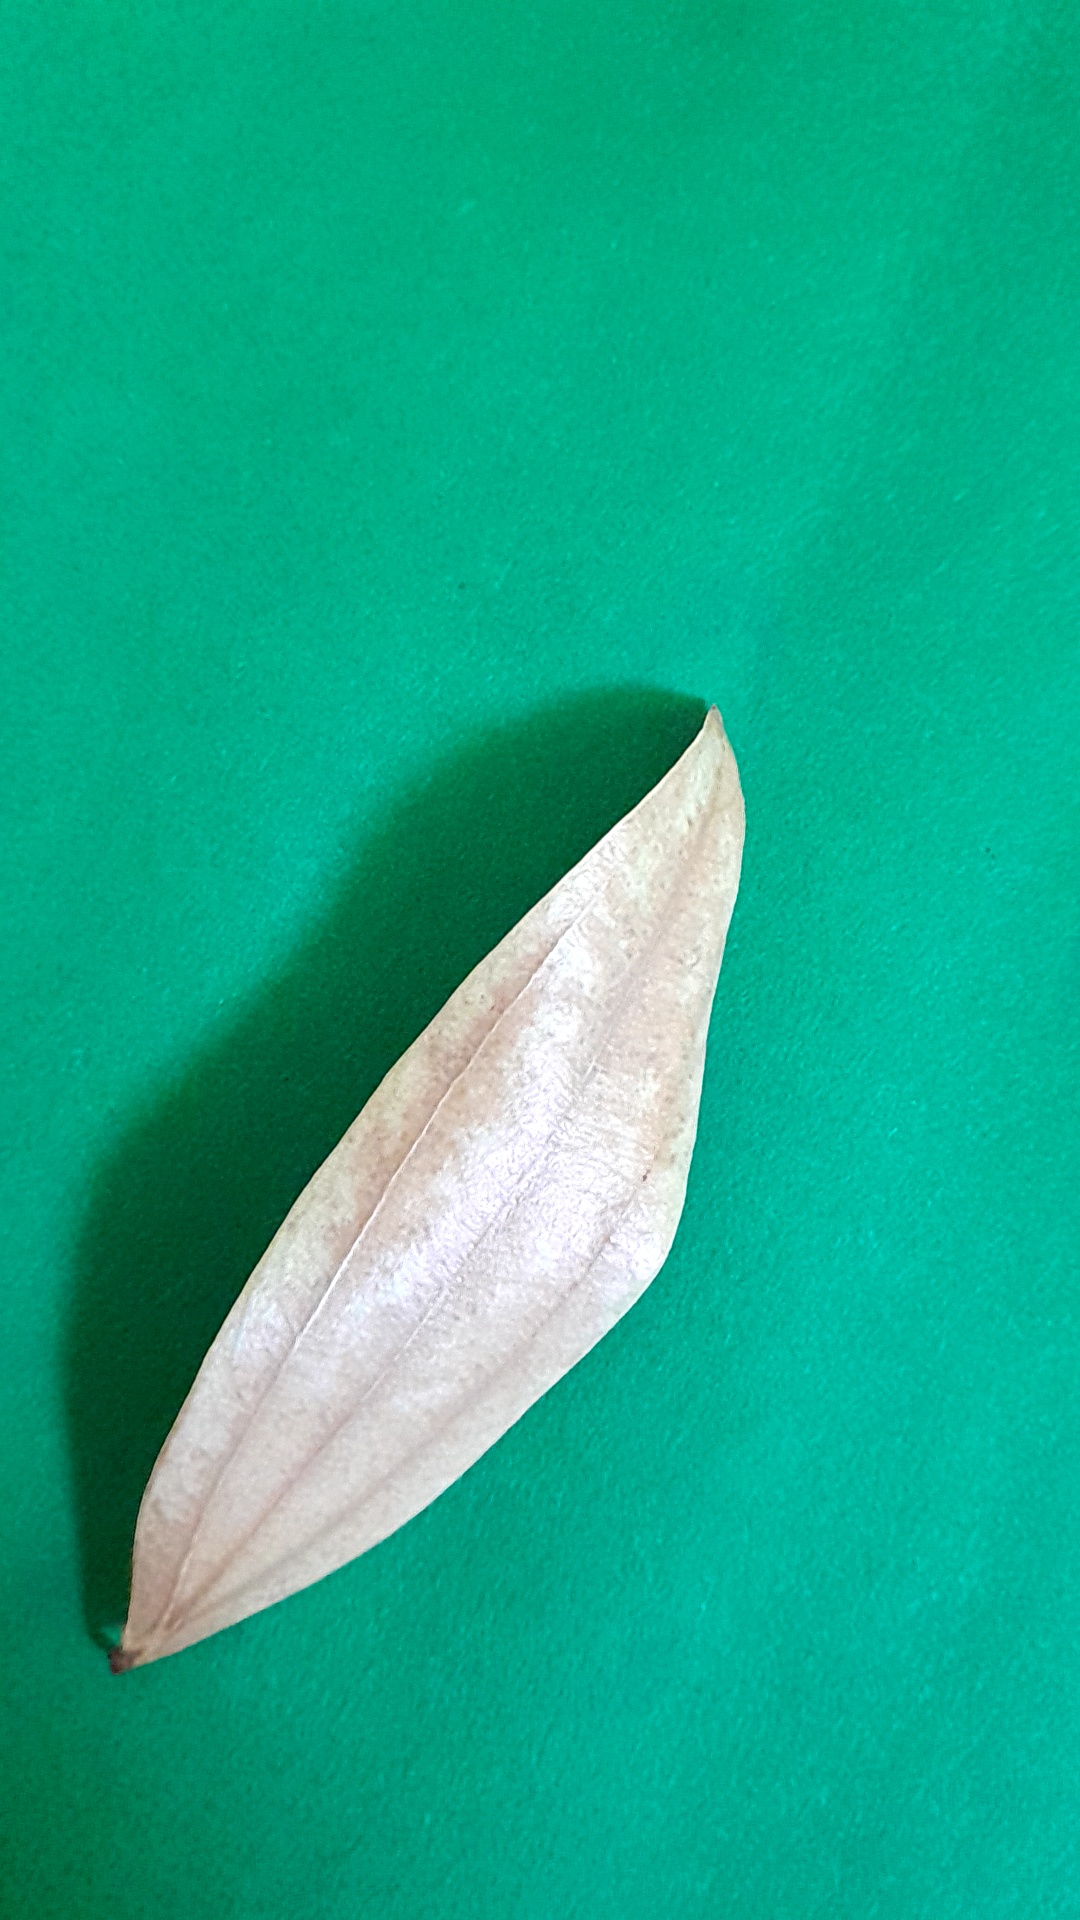
Label: Dry Leaf